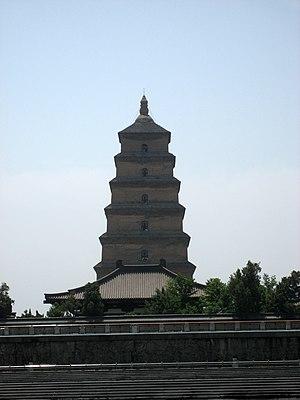
La Grande pagode de l'oie sauvage est une pagode située dans la partie sud de Xi'an, dans la province chinoise du Shaanxi. Elle a été construite en 652, pendant la dynastie Tang et avait à l'origine cinq étages. Elle a été reconstruite en 704, pendant le règne de l'impératrice Wu Zetian et sa façade en briques a été restaurée pendant la dynastie Ming. Une de ses nombreuses fonction fut d'abriter les sûtras et les figurines du Bouddha rapportées d'Inde en Chine par le voyageur et traducteur bouddhiste Xuanzang.